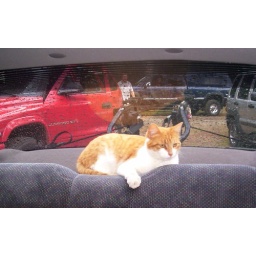
Rich left the windows open in George's car